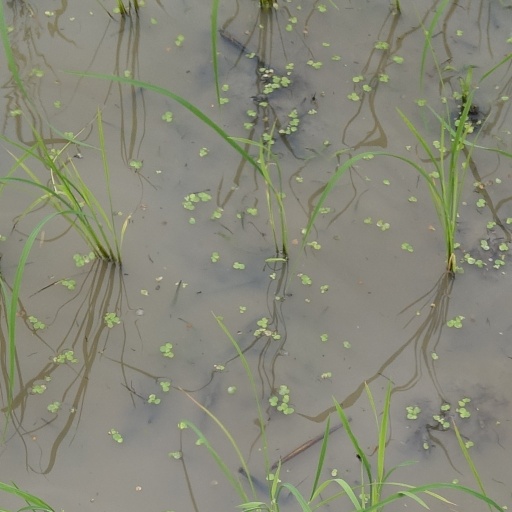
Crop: rice